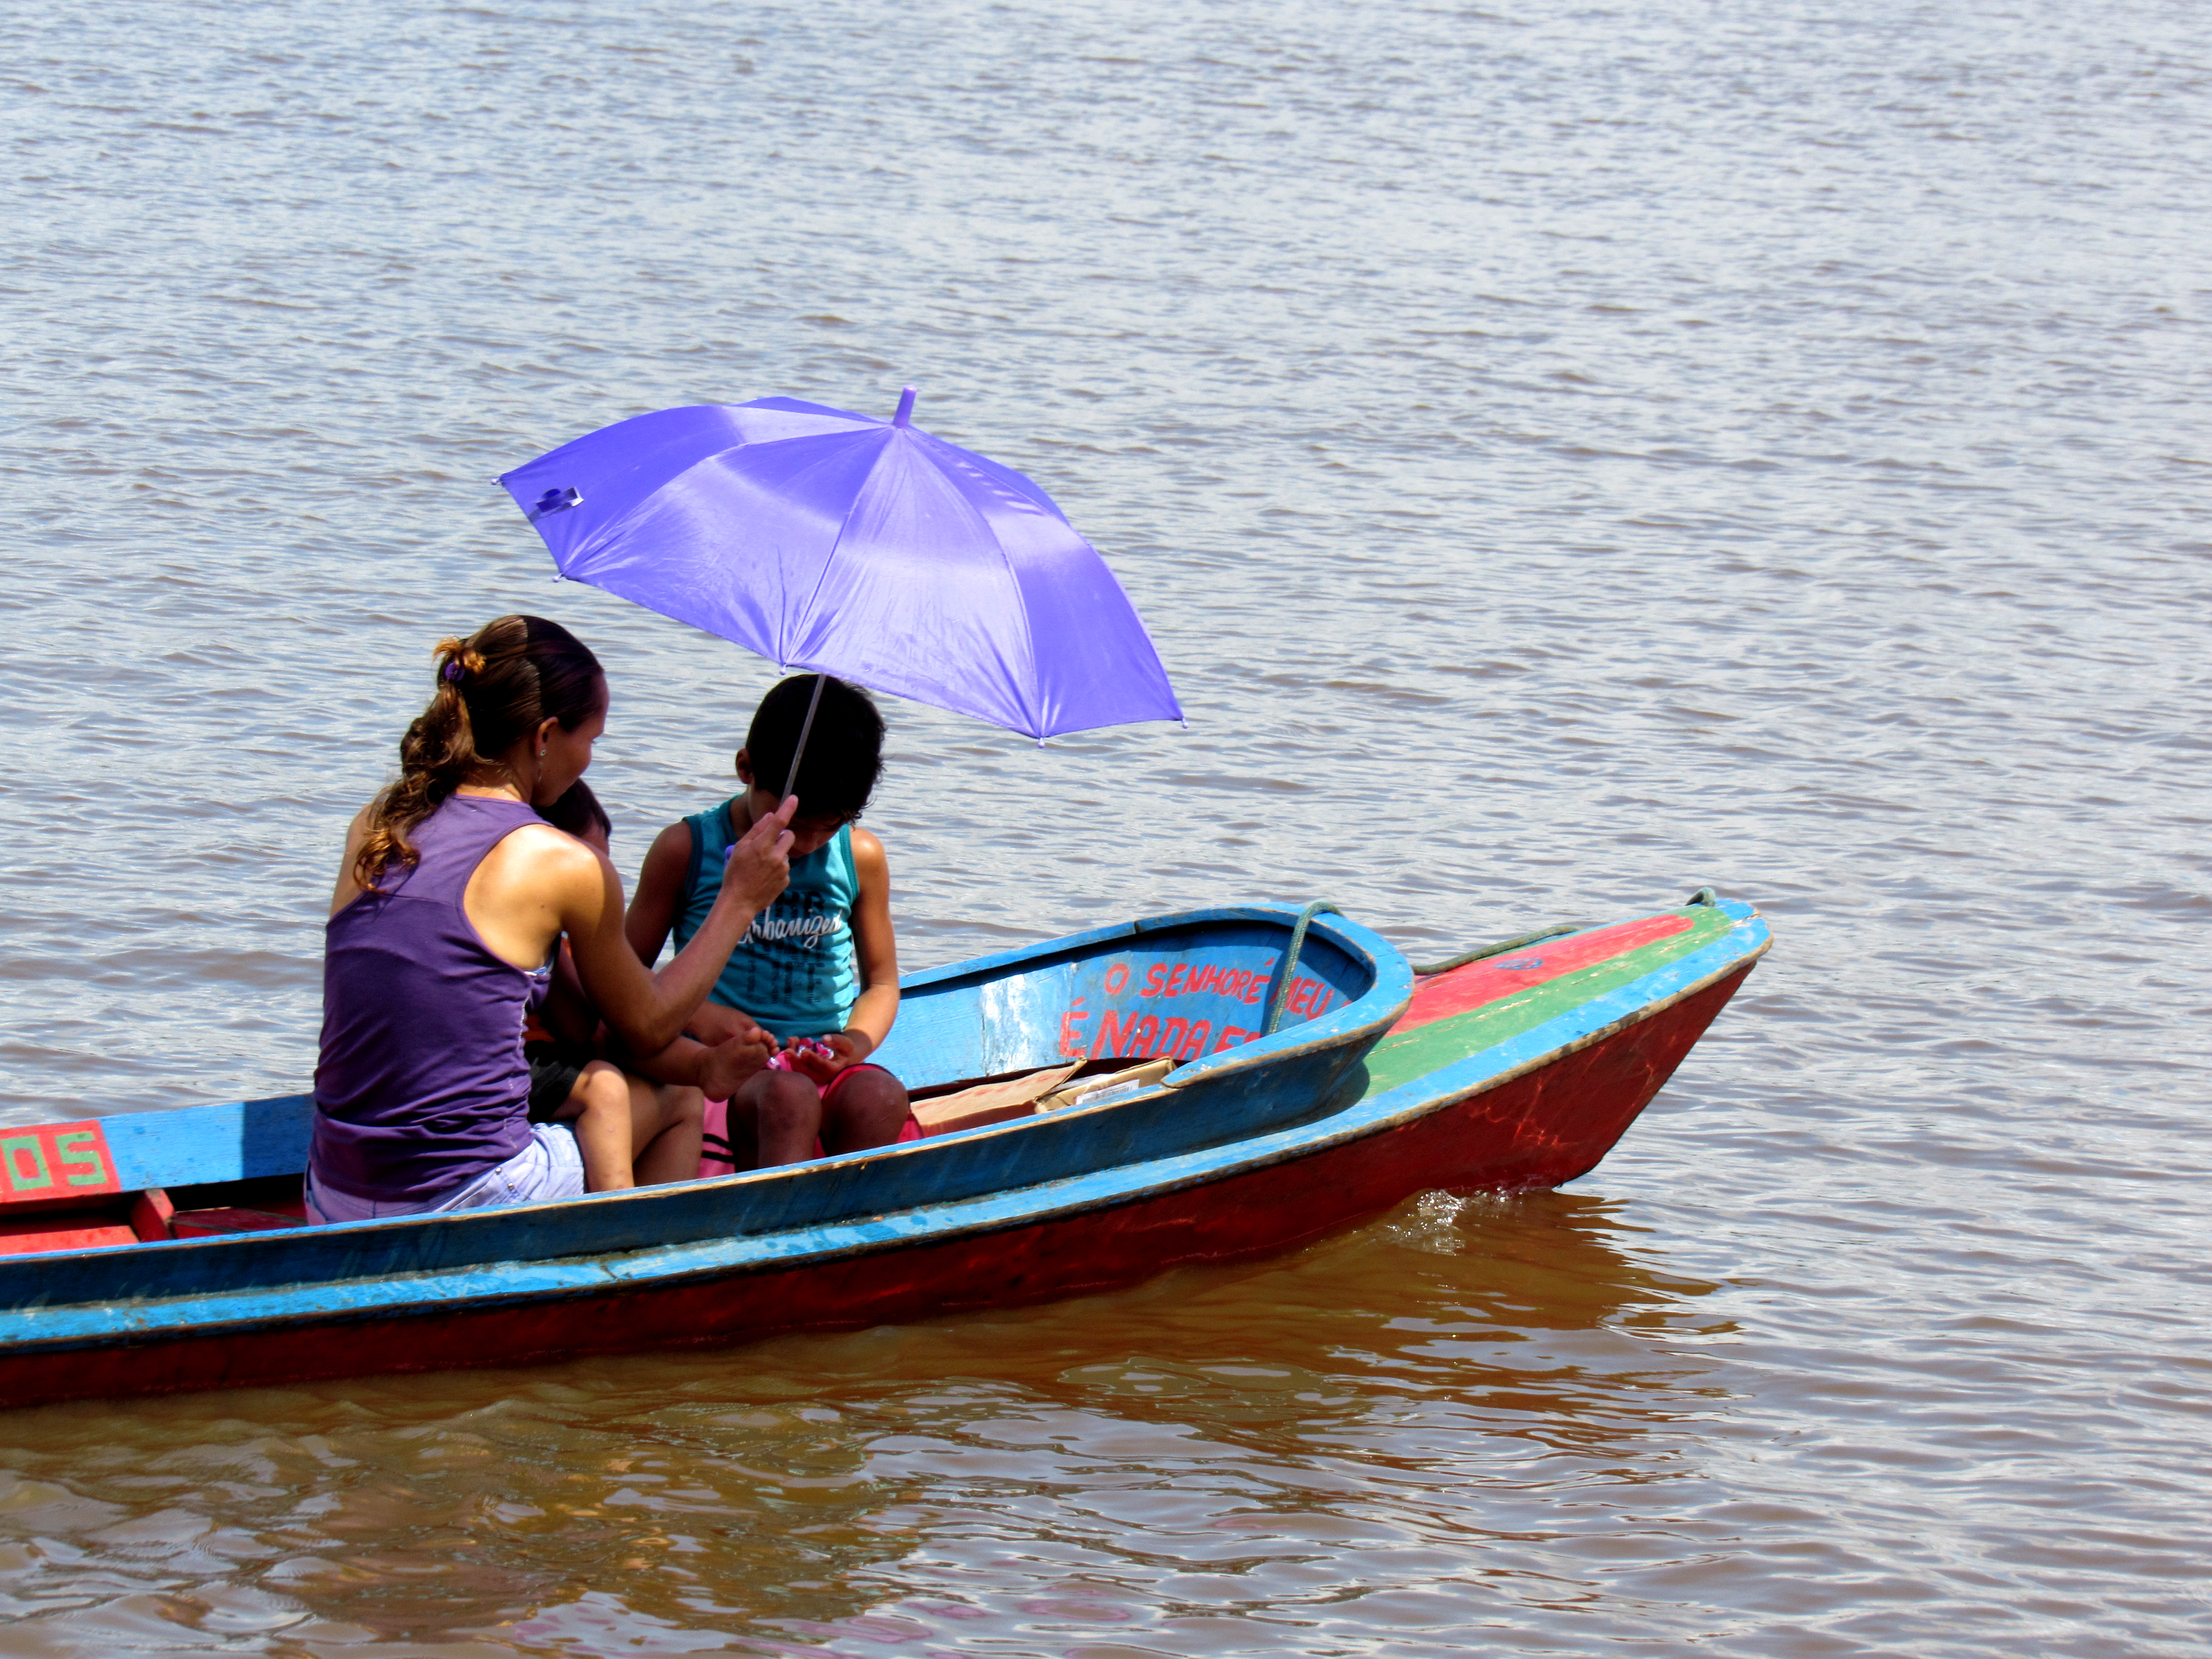
amazon, brazil, nature, river, people, water transportation, boat, boating, water, vacation, watercraft rowing, motorboat, boats and boating equipment and supplies, leisure, fun, watercraft, vehicle, sea, recreation